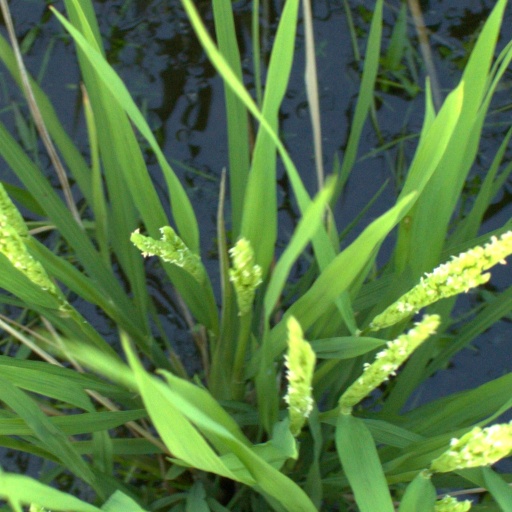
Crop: rice